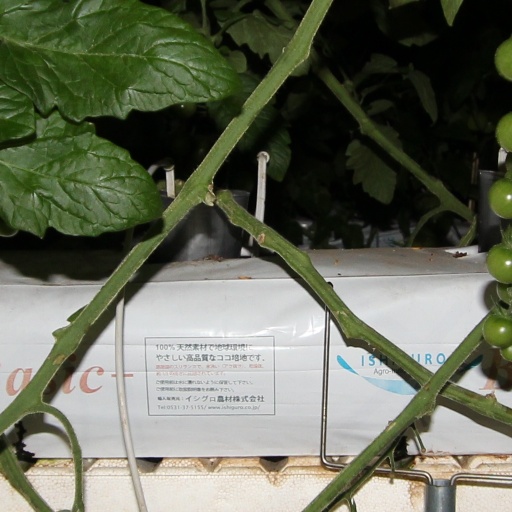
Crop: tomato